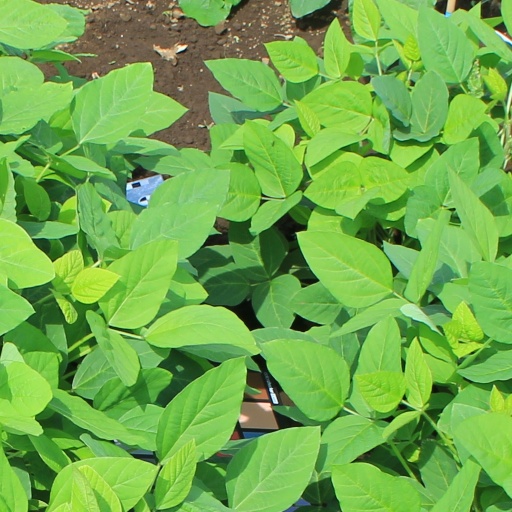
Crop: soybean